Culture of Northern Nigeria

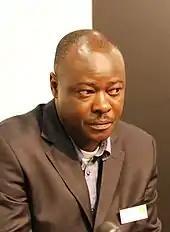
Helon Habila of Northern Nigeria

Northern Nigeria inherited much of the literary legacy of the old Sudanic states. The Hausa Sultanates from the 9th to the 18th century produced numerous literary works. Thousands of such works mostly in Ajami, Hausa and Arabic still remain uncatalogued throughout Northern Nigeria.